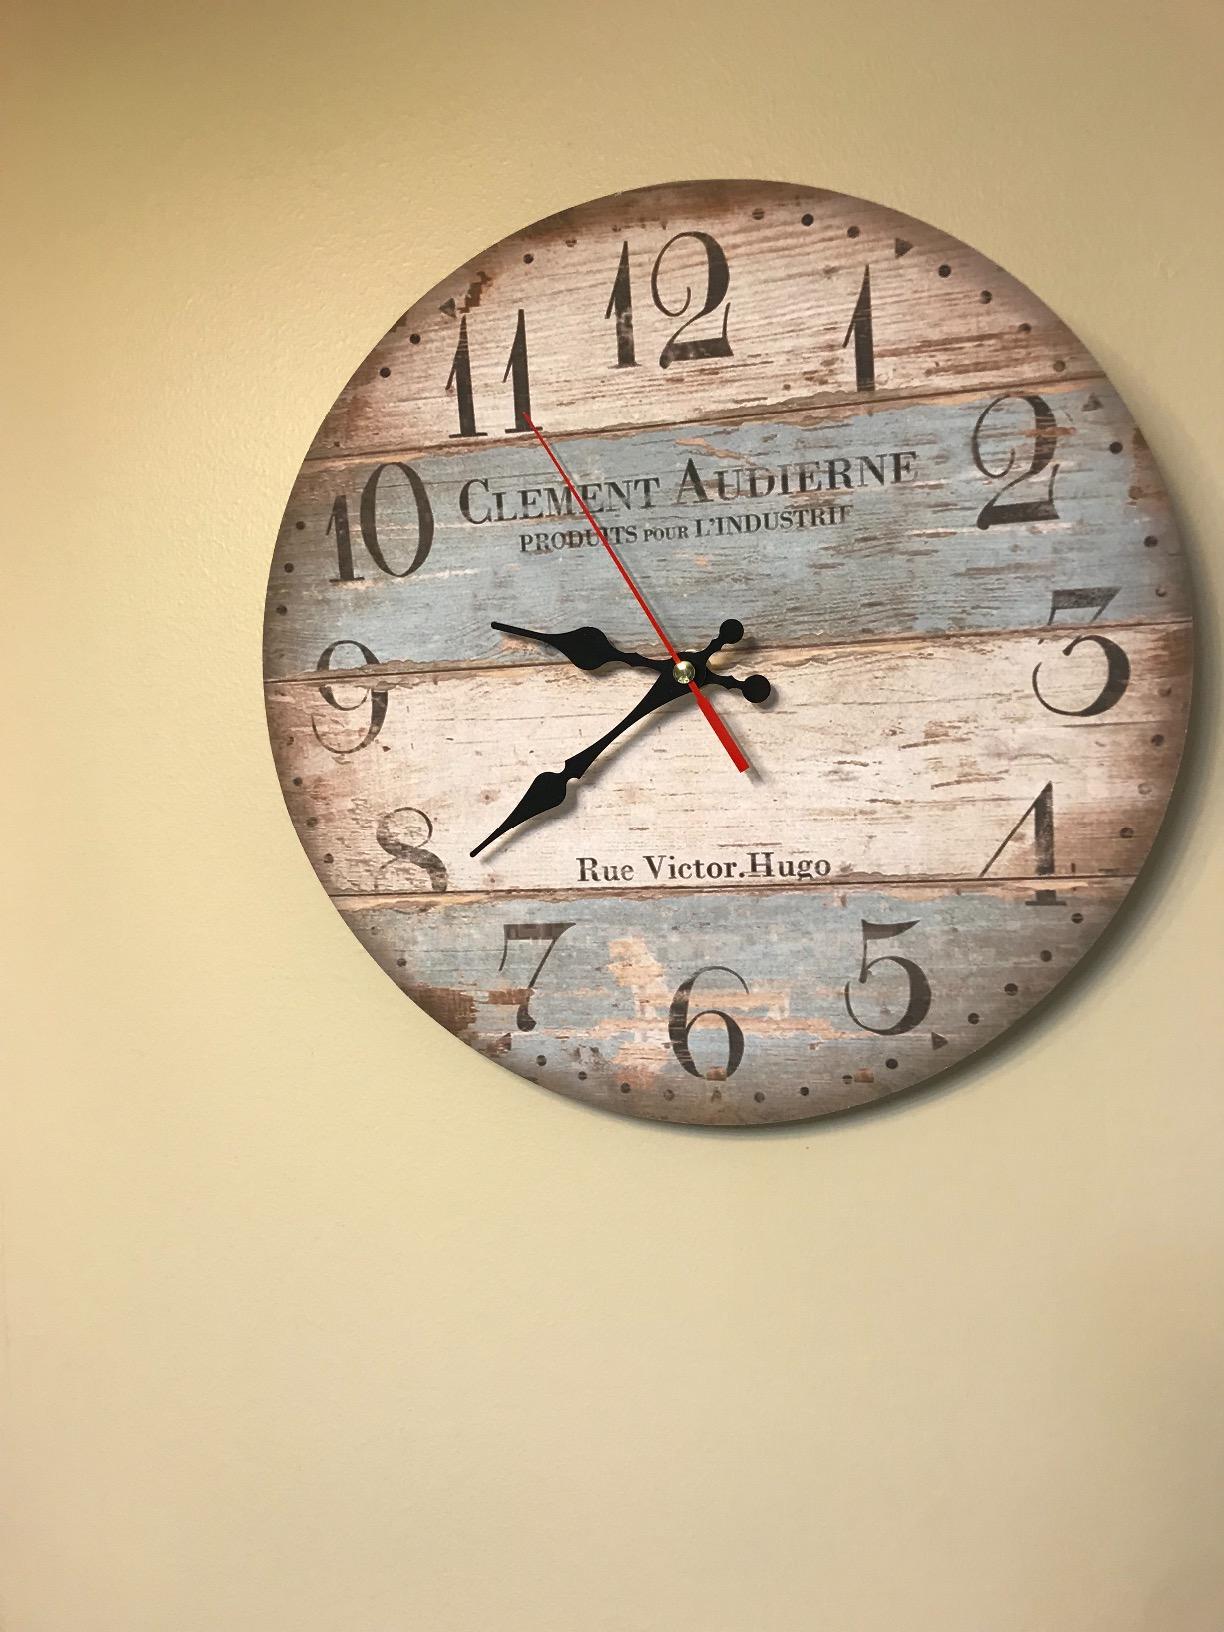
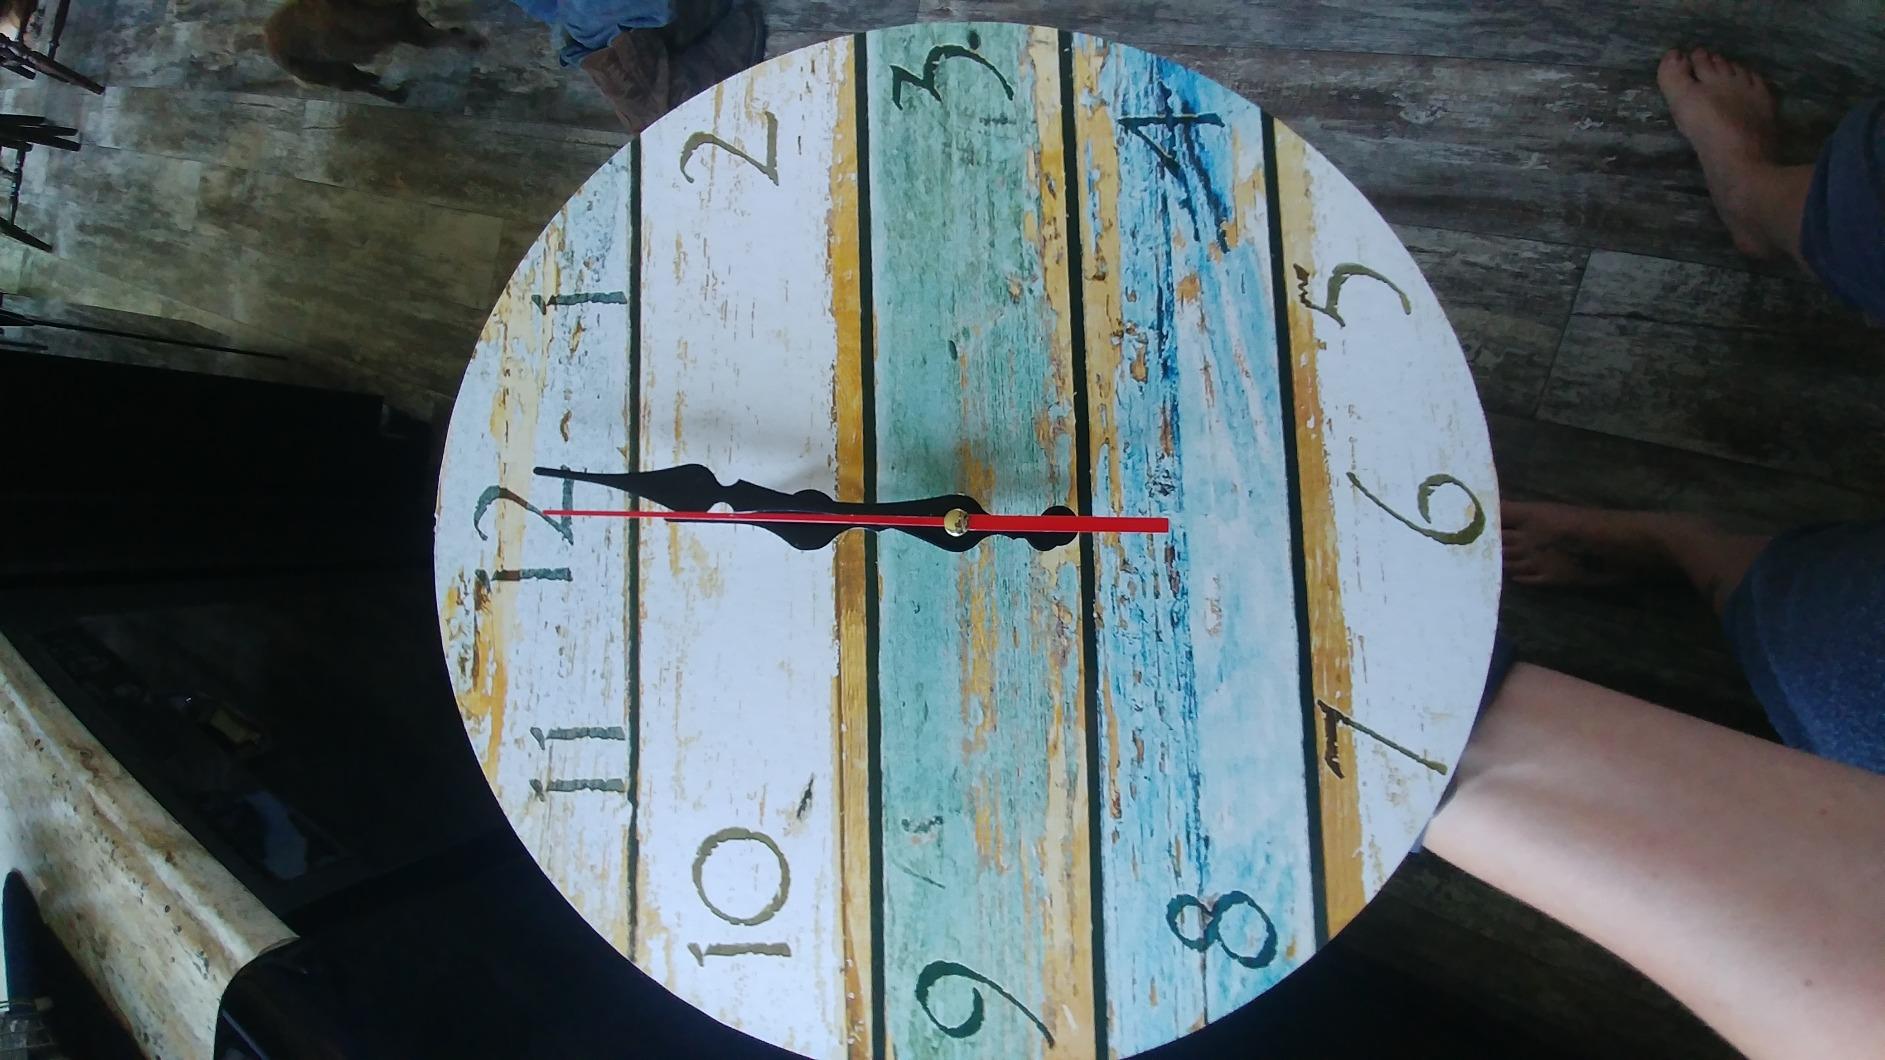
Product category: clock
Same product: no